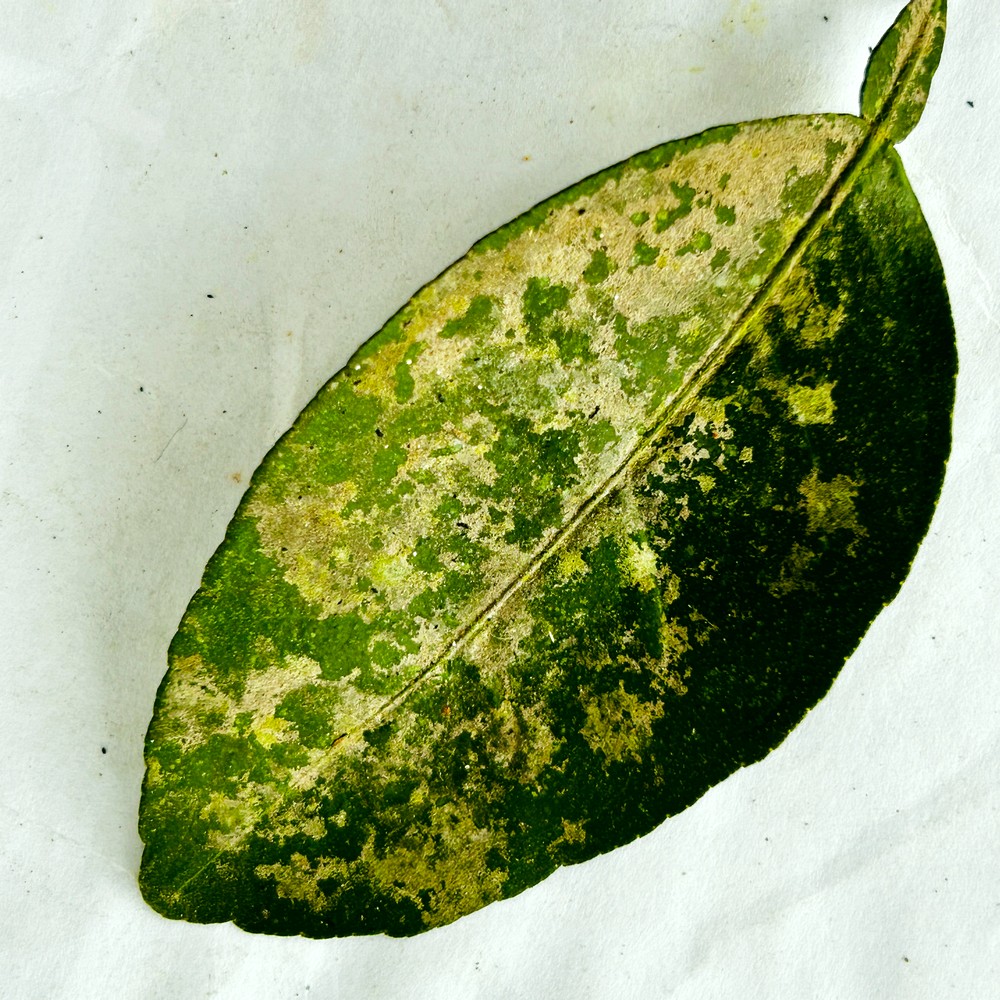
Label: Sooty Mould